Bowtie (road)

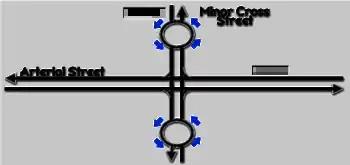
A bowtie road junction, where traffic drives on the right

The bowtie is a type of road intersection which replaces left turns (in jurisdictions that drive on the right) or right turns (in jurisdictions that drive on the left), with roundabouts on the cross street. It is an alternative to the Michigan left intersection.